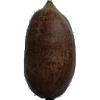
Label: Nut Pecan 1